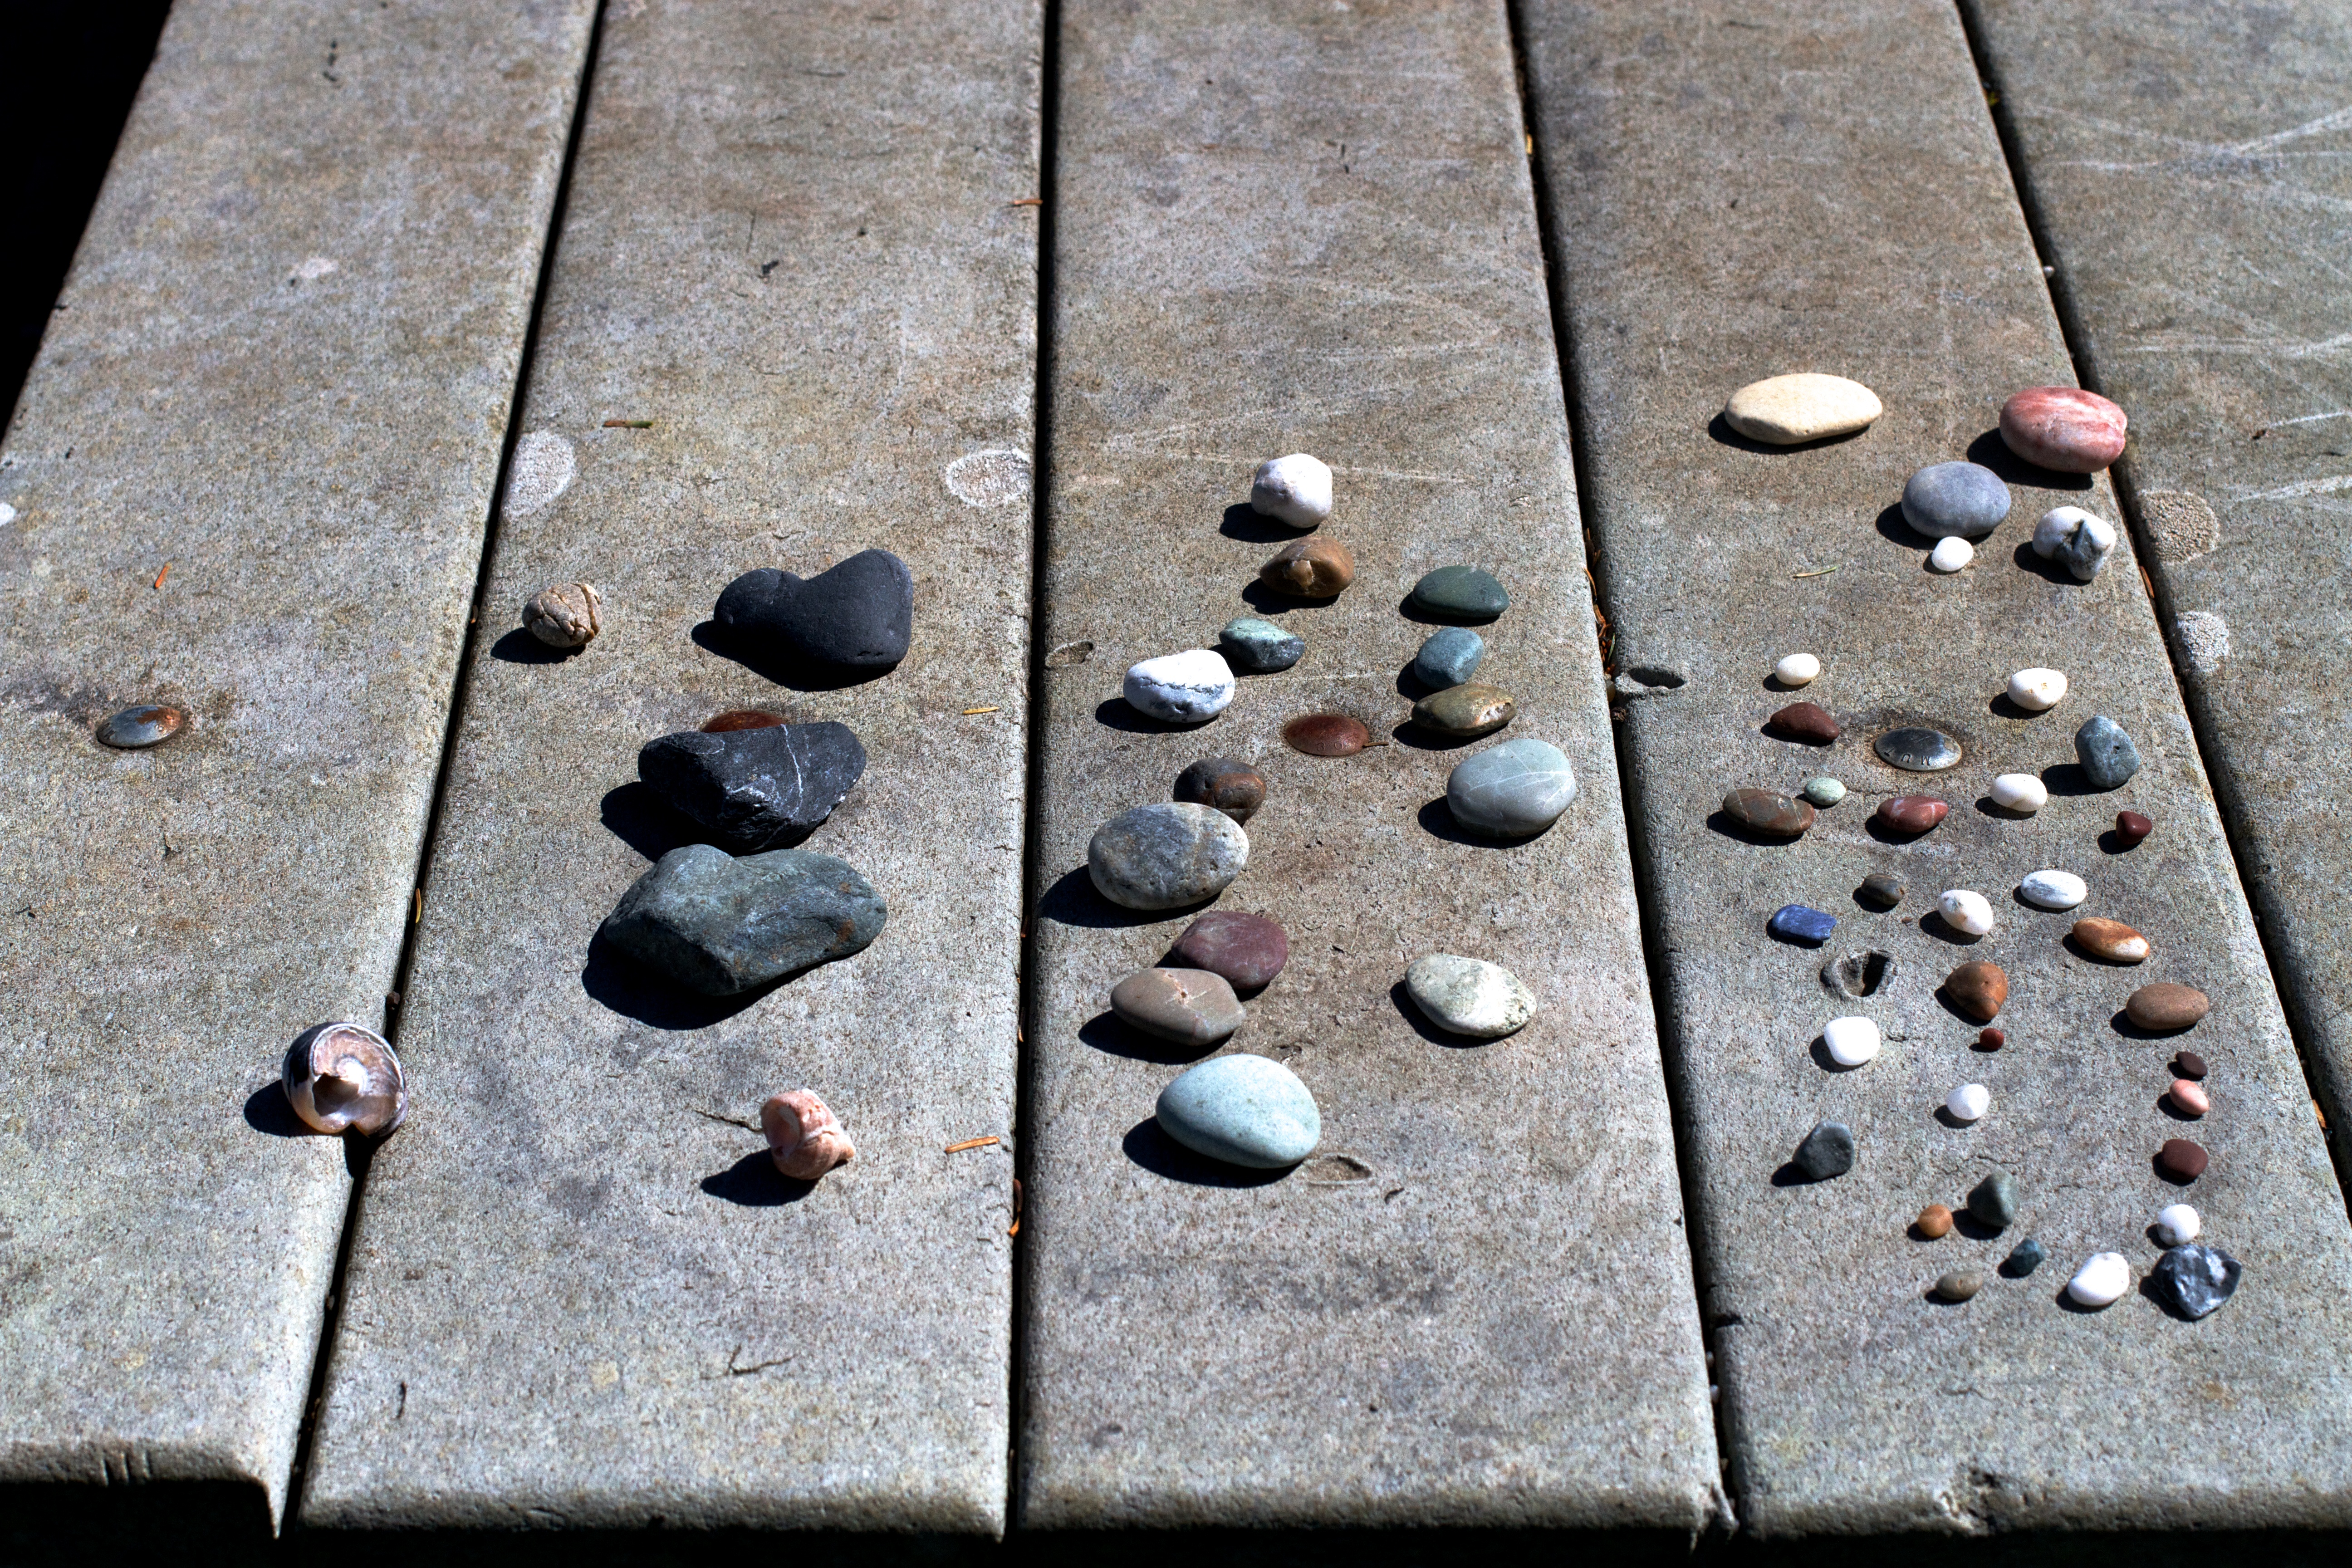
wood, floor, number, color, blue, material, flooring